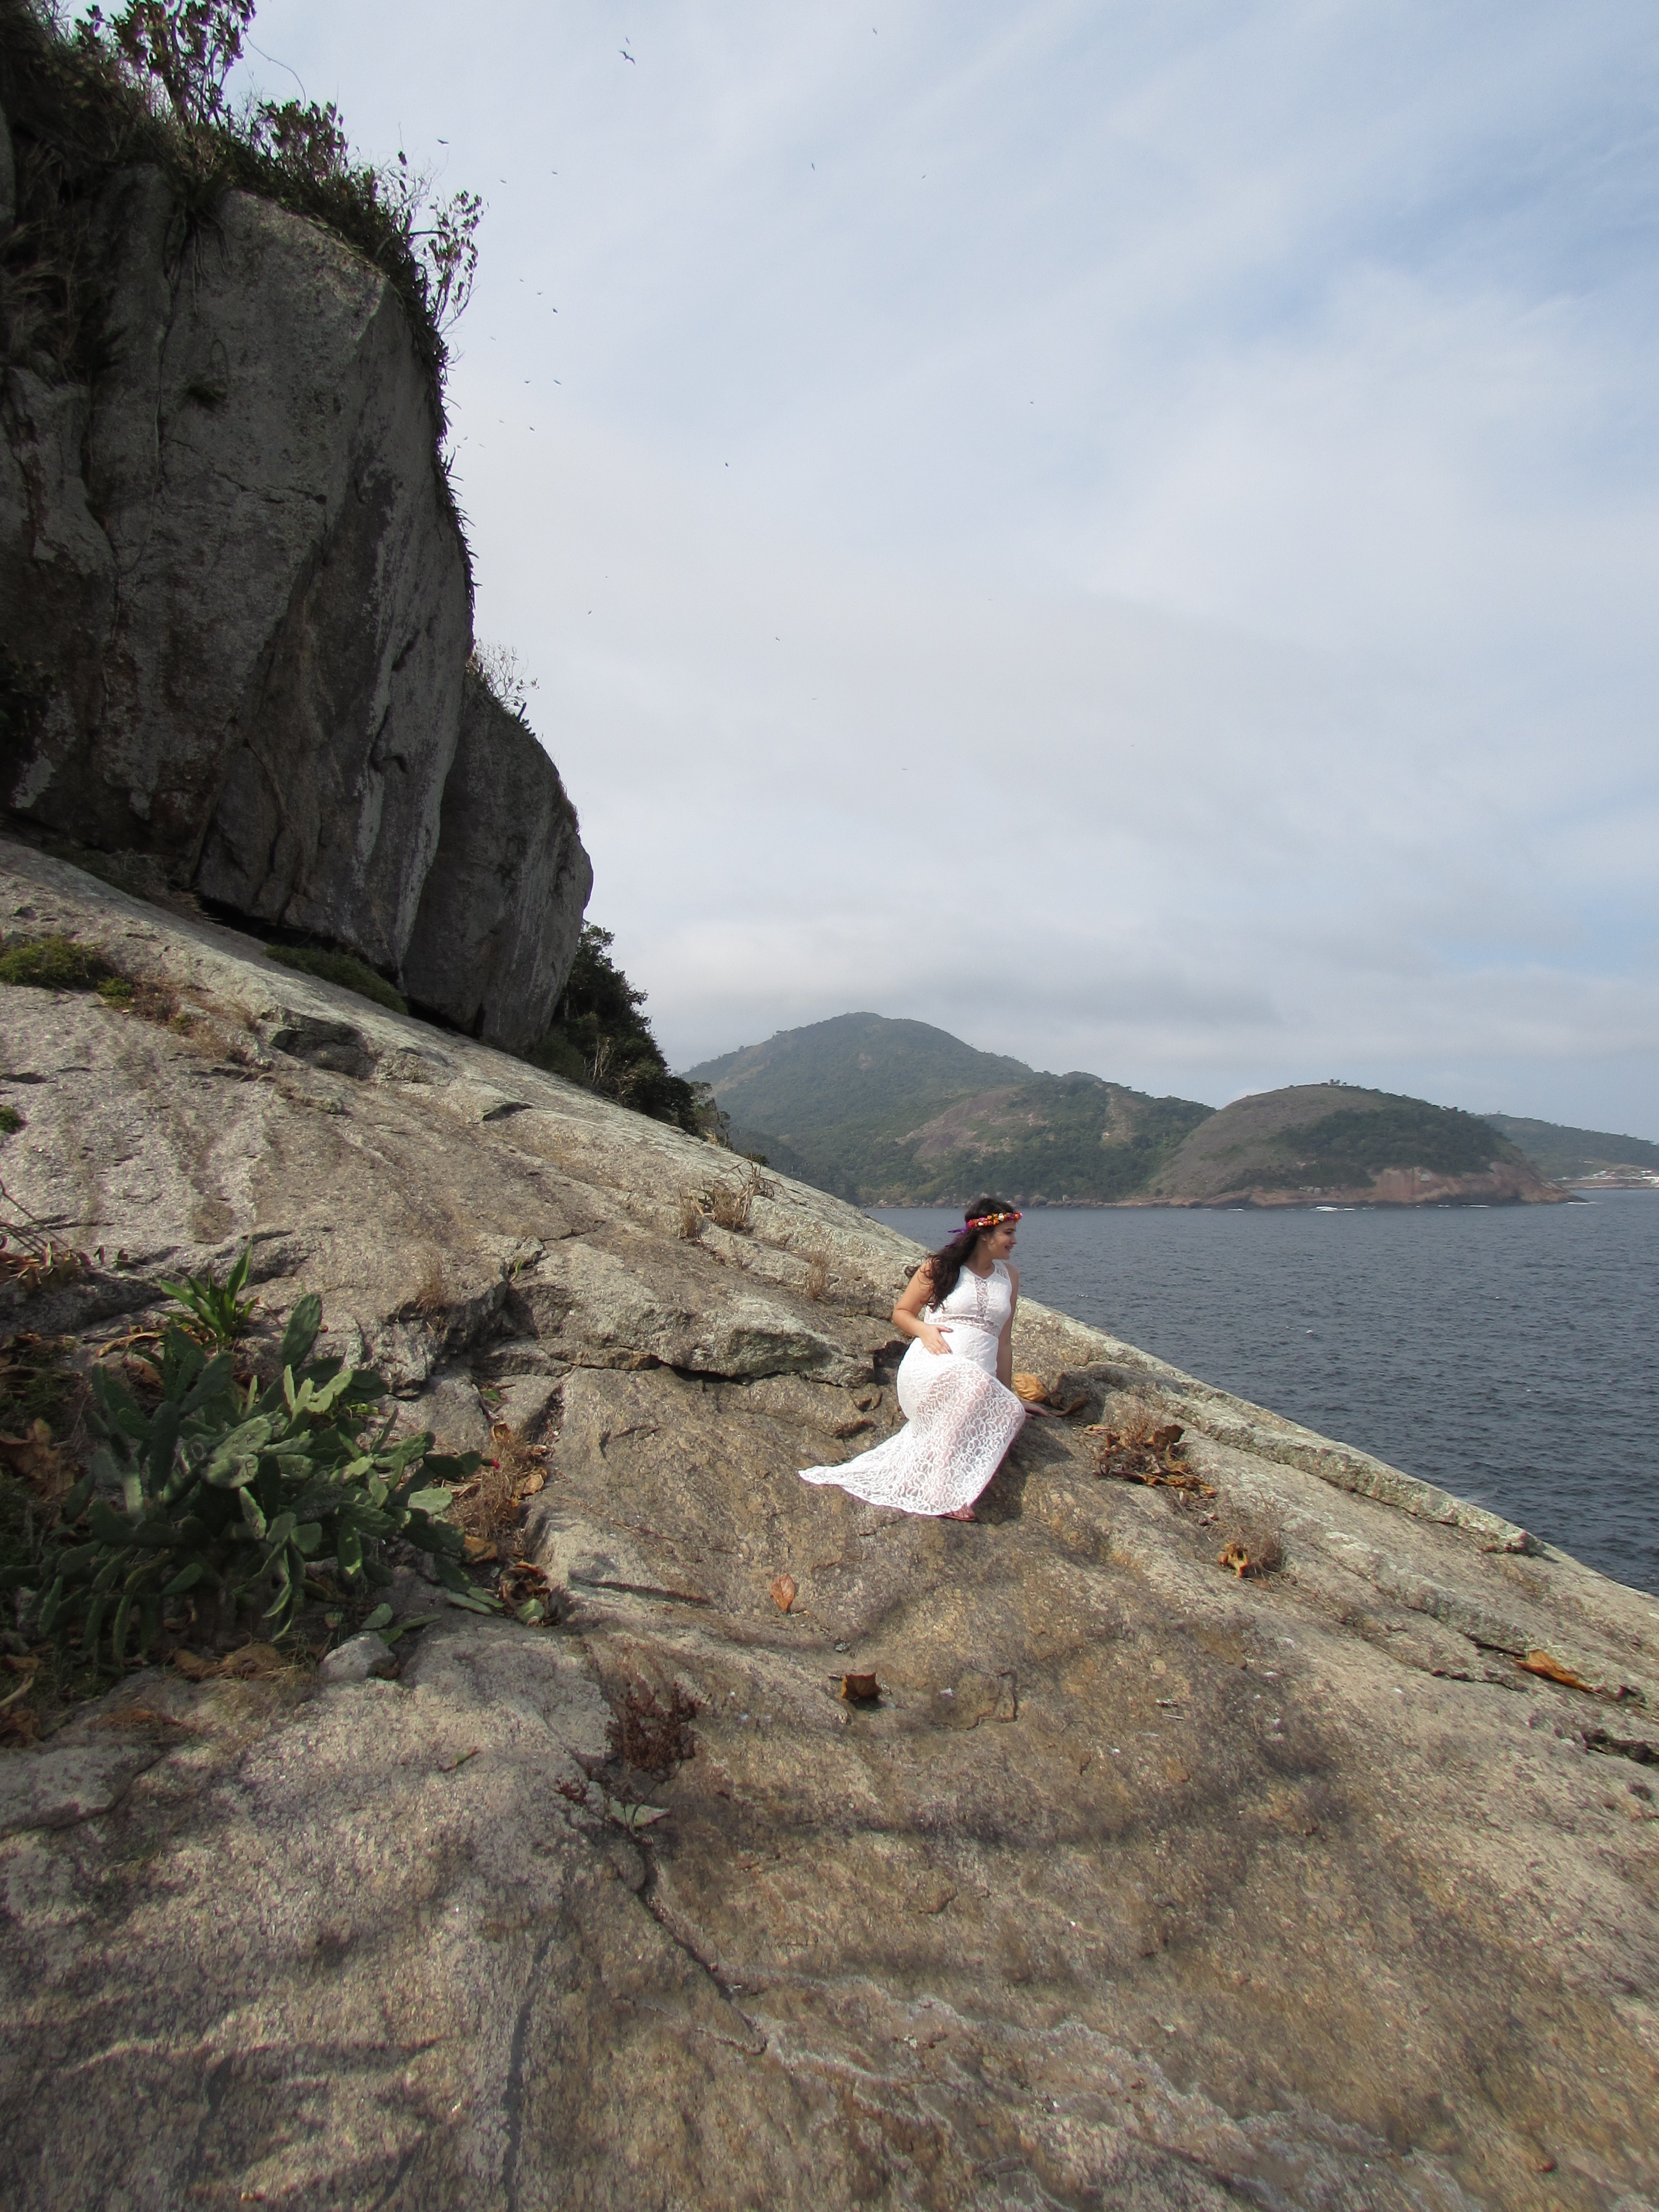
beach, landscape, sea, coast, rock, walking, mountain, woman, vacation, cliff, bay, terrain, white dress, pregnancy, geology, mar